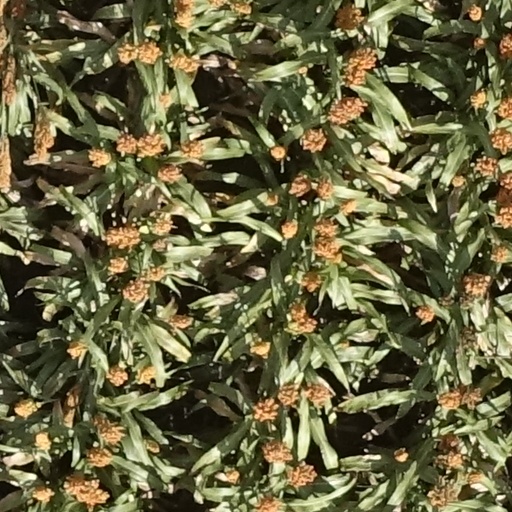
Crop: sorghum